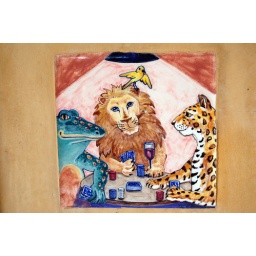
taken at my house in Costa RicaIt's called Casa Leo Loco and it has all these lion themed tiles.